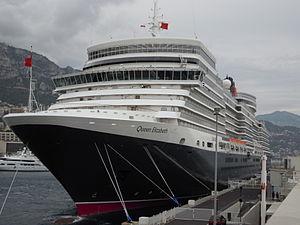
Le Queen Elizabeth au port de Monaco le 30 octobre 2010
Le MS Queen Elizabeth est un paquebot de croisière de la Cunard Line.